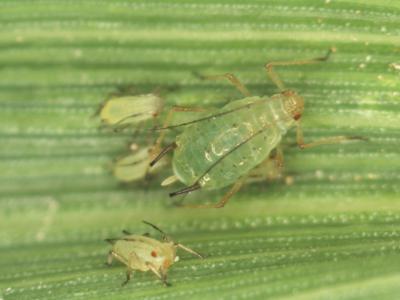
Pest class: english_grain_aphid